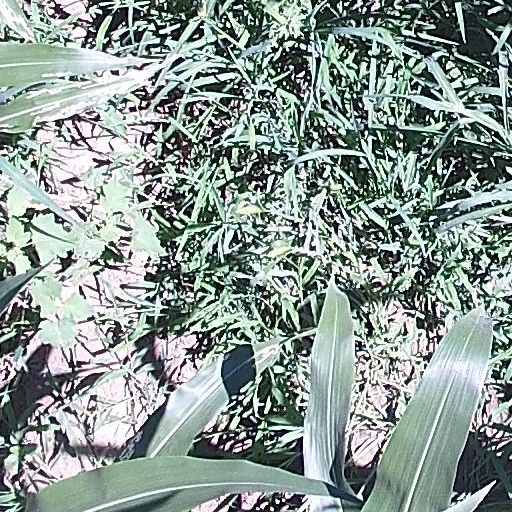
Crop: maize; corn